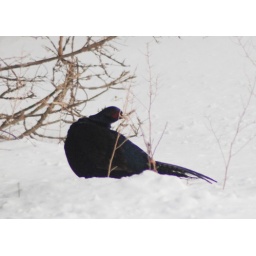
blue black pheasant in deep snow 1